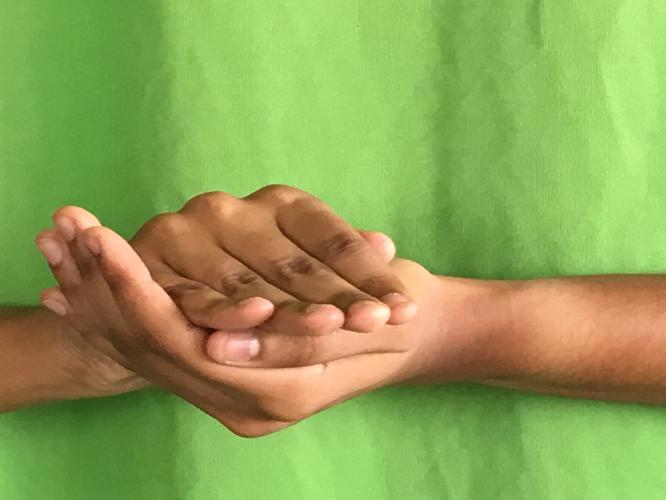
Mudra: Samputa
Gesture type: double_hand